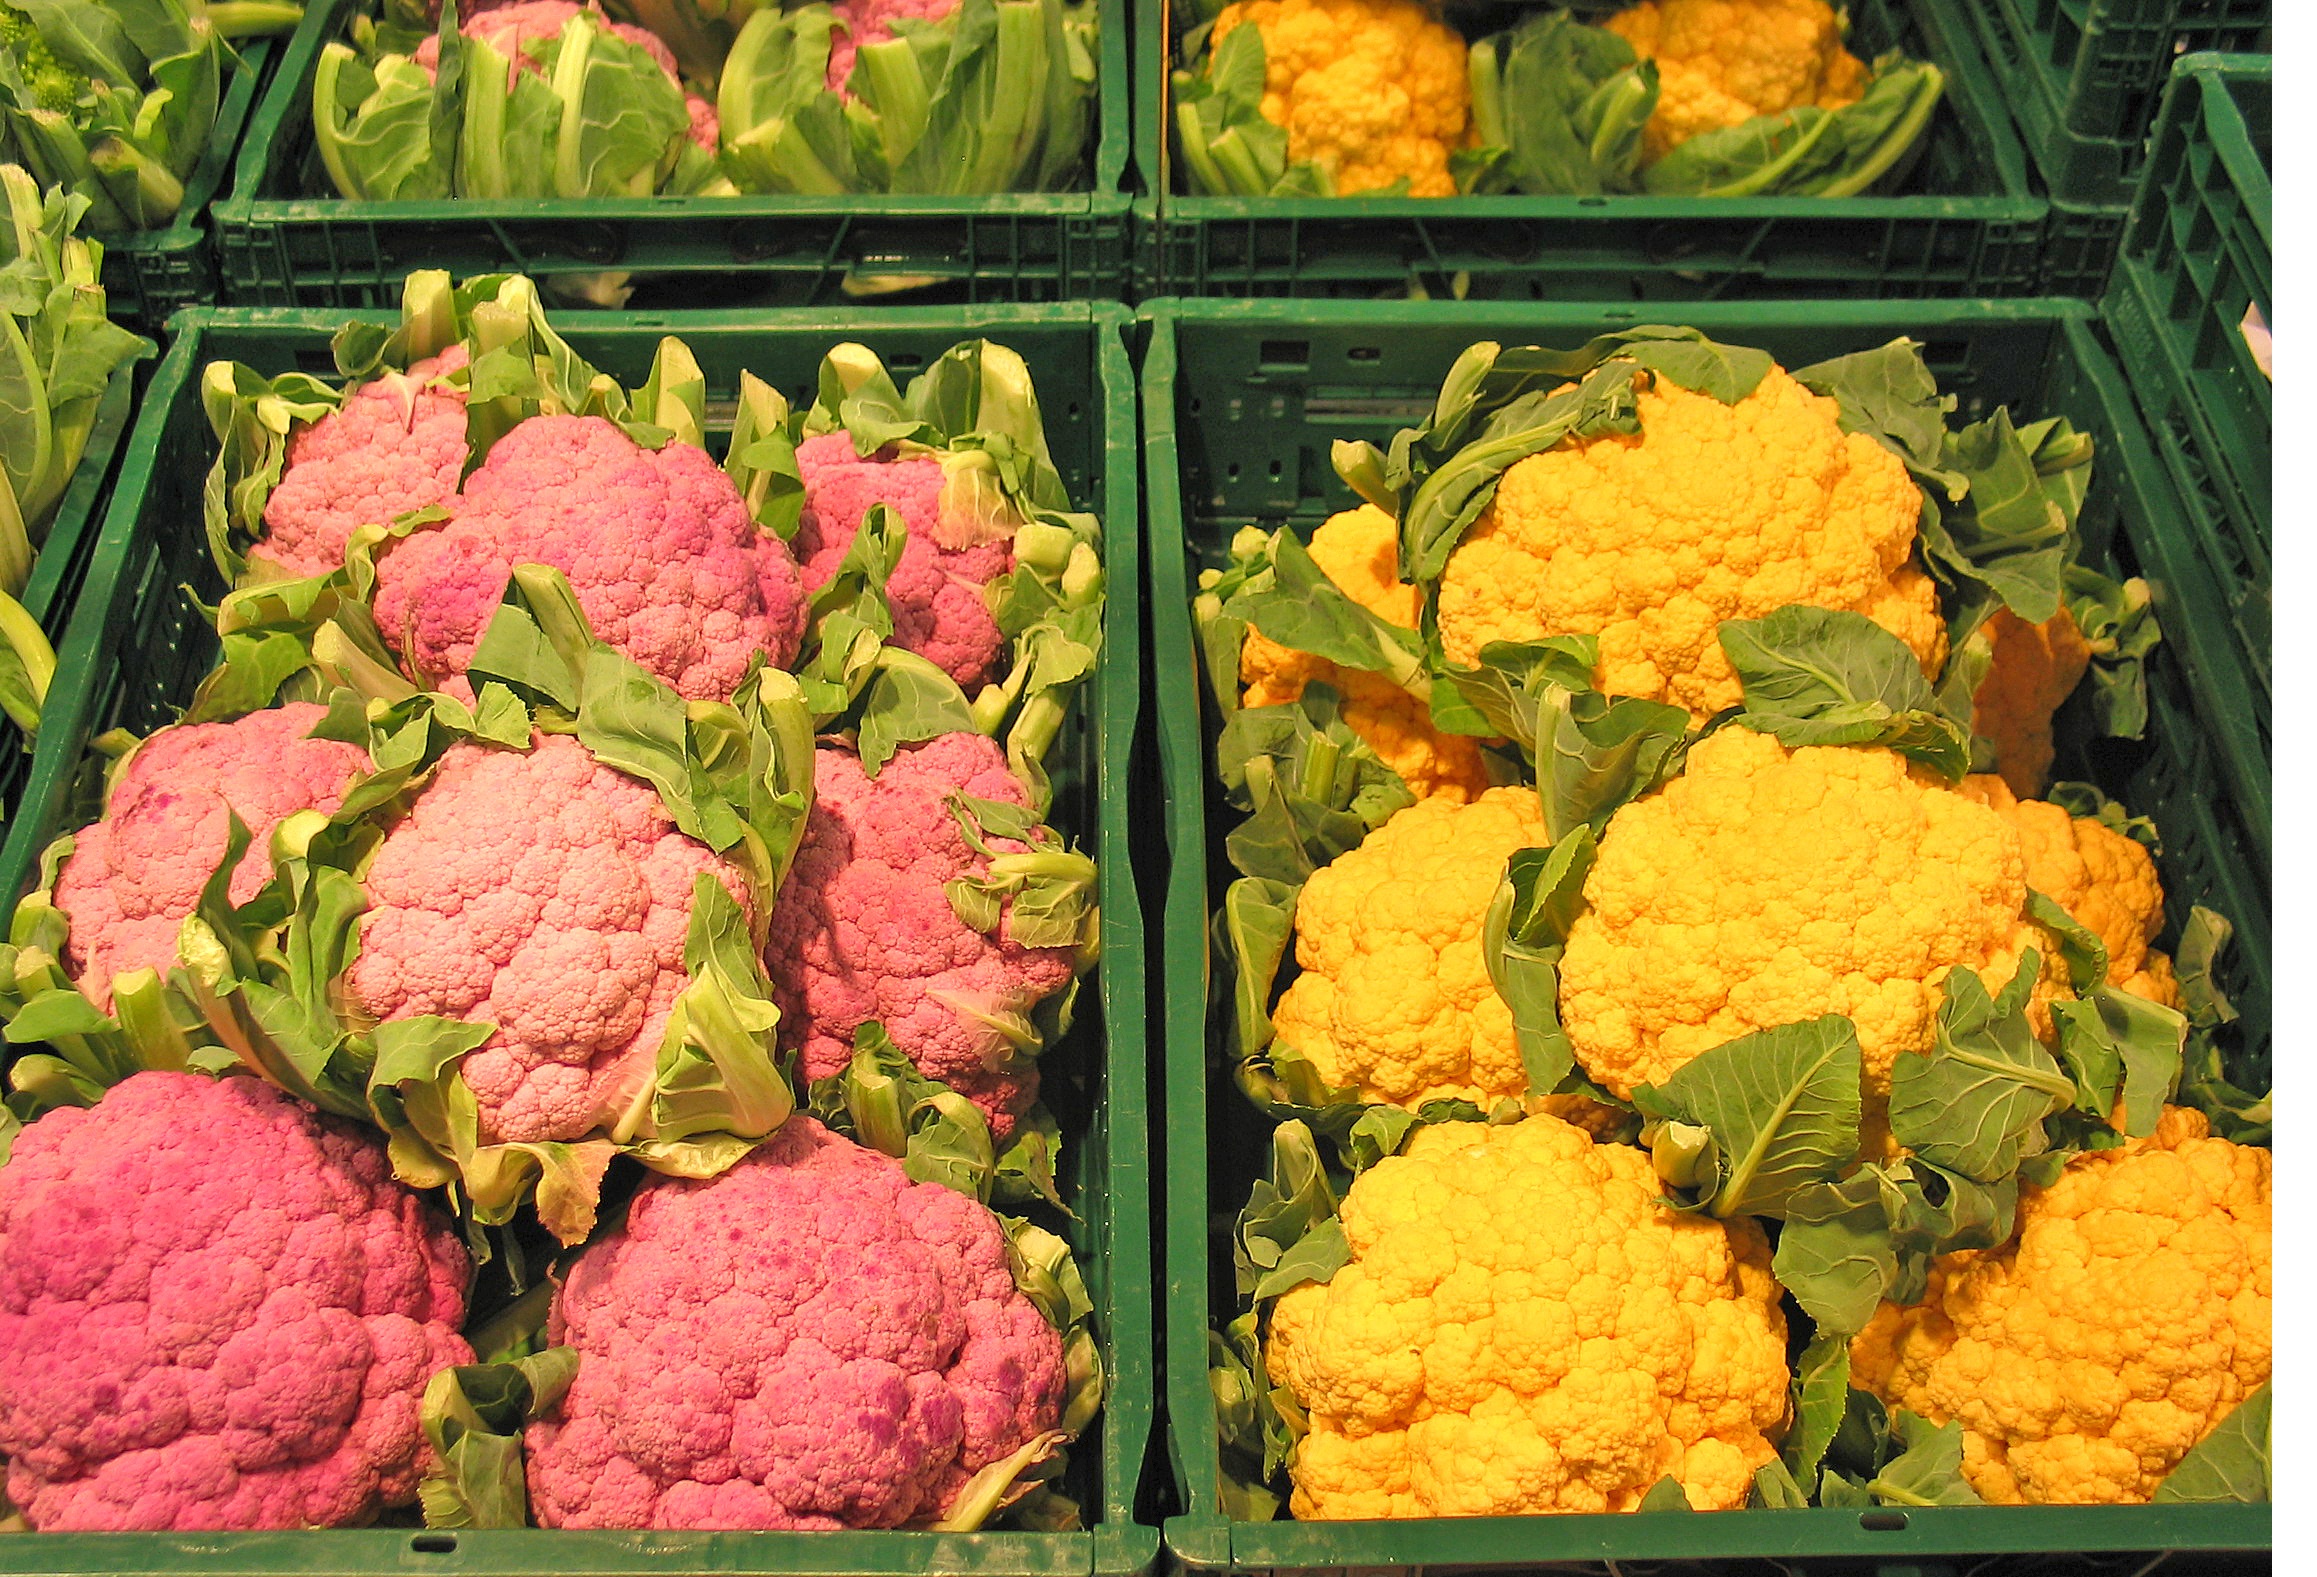
plant, flower, feed, dish, meal, food, harvest, produce, vegetable, kitchen, market, colorful, yellow, agriculture, pink, healthy, eat, lunch, delicious, preparation, cook, market stall, nutrition, vegetables, tasty, new, court, sale, vitamins, frisch, dine, benefit from, breeding, cauliflower, flowering plant, fresh consumption, land plant, new breeding